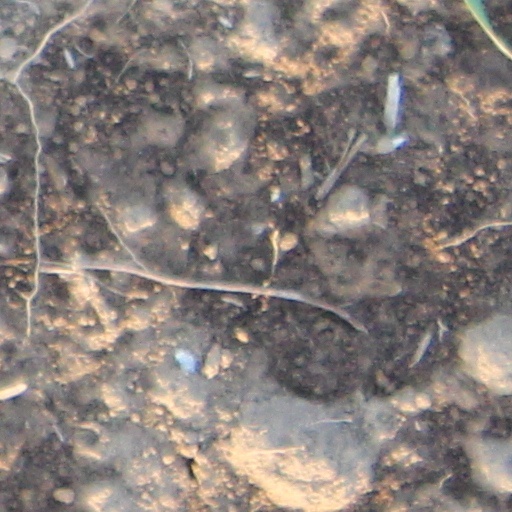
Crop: wheat